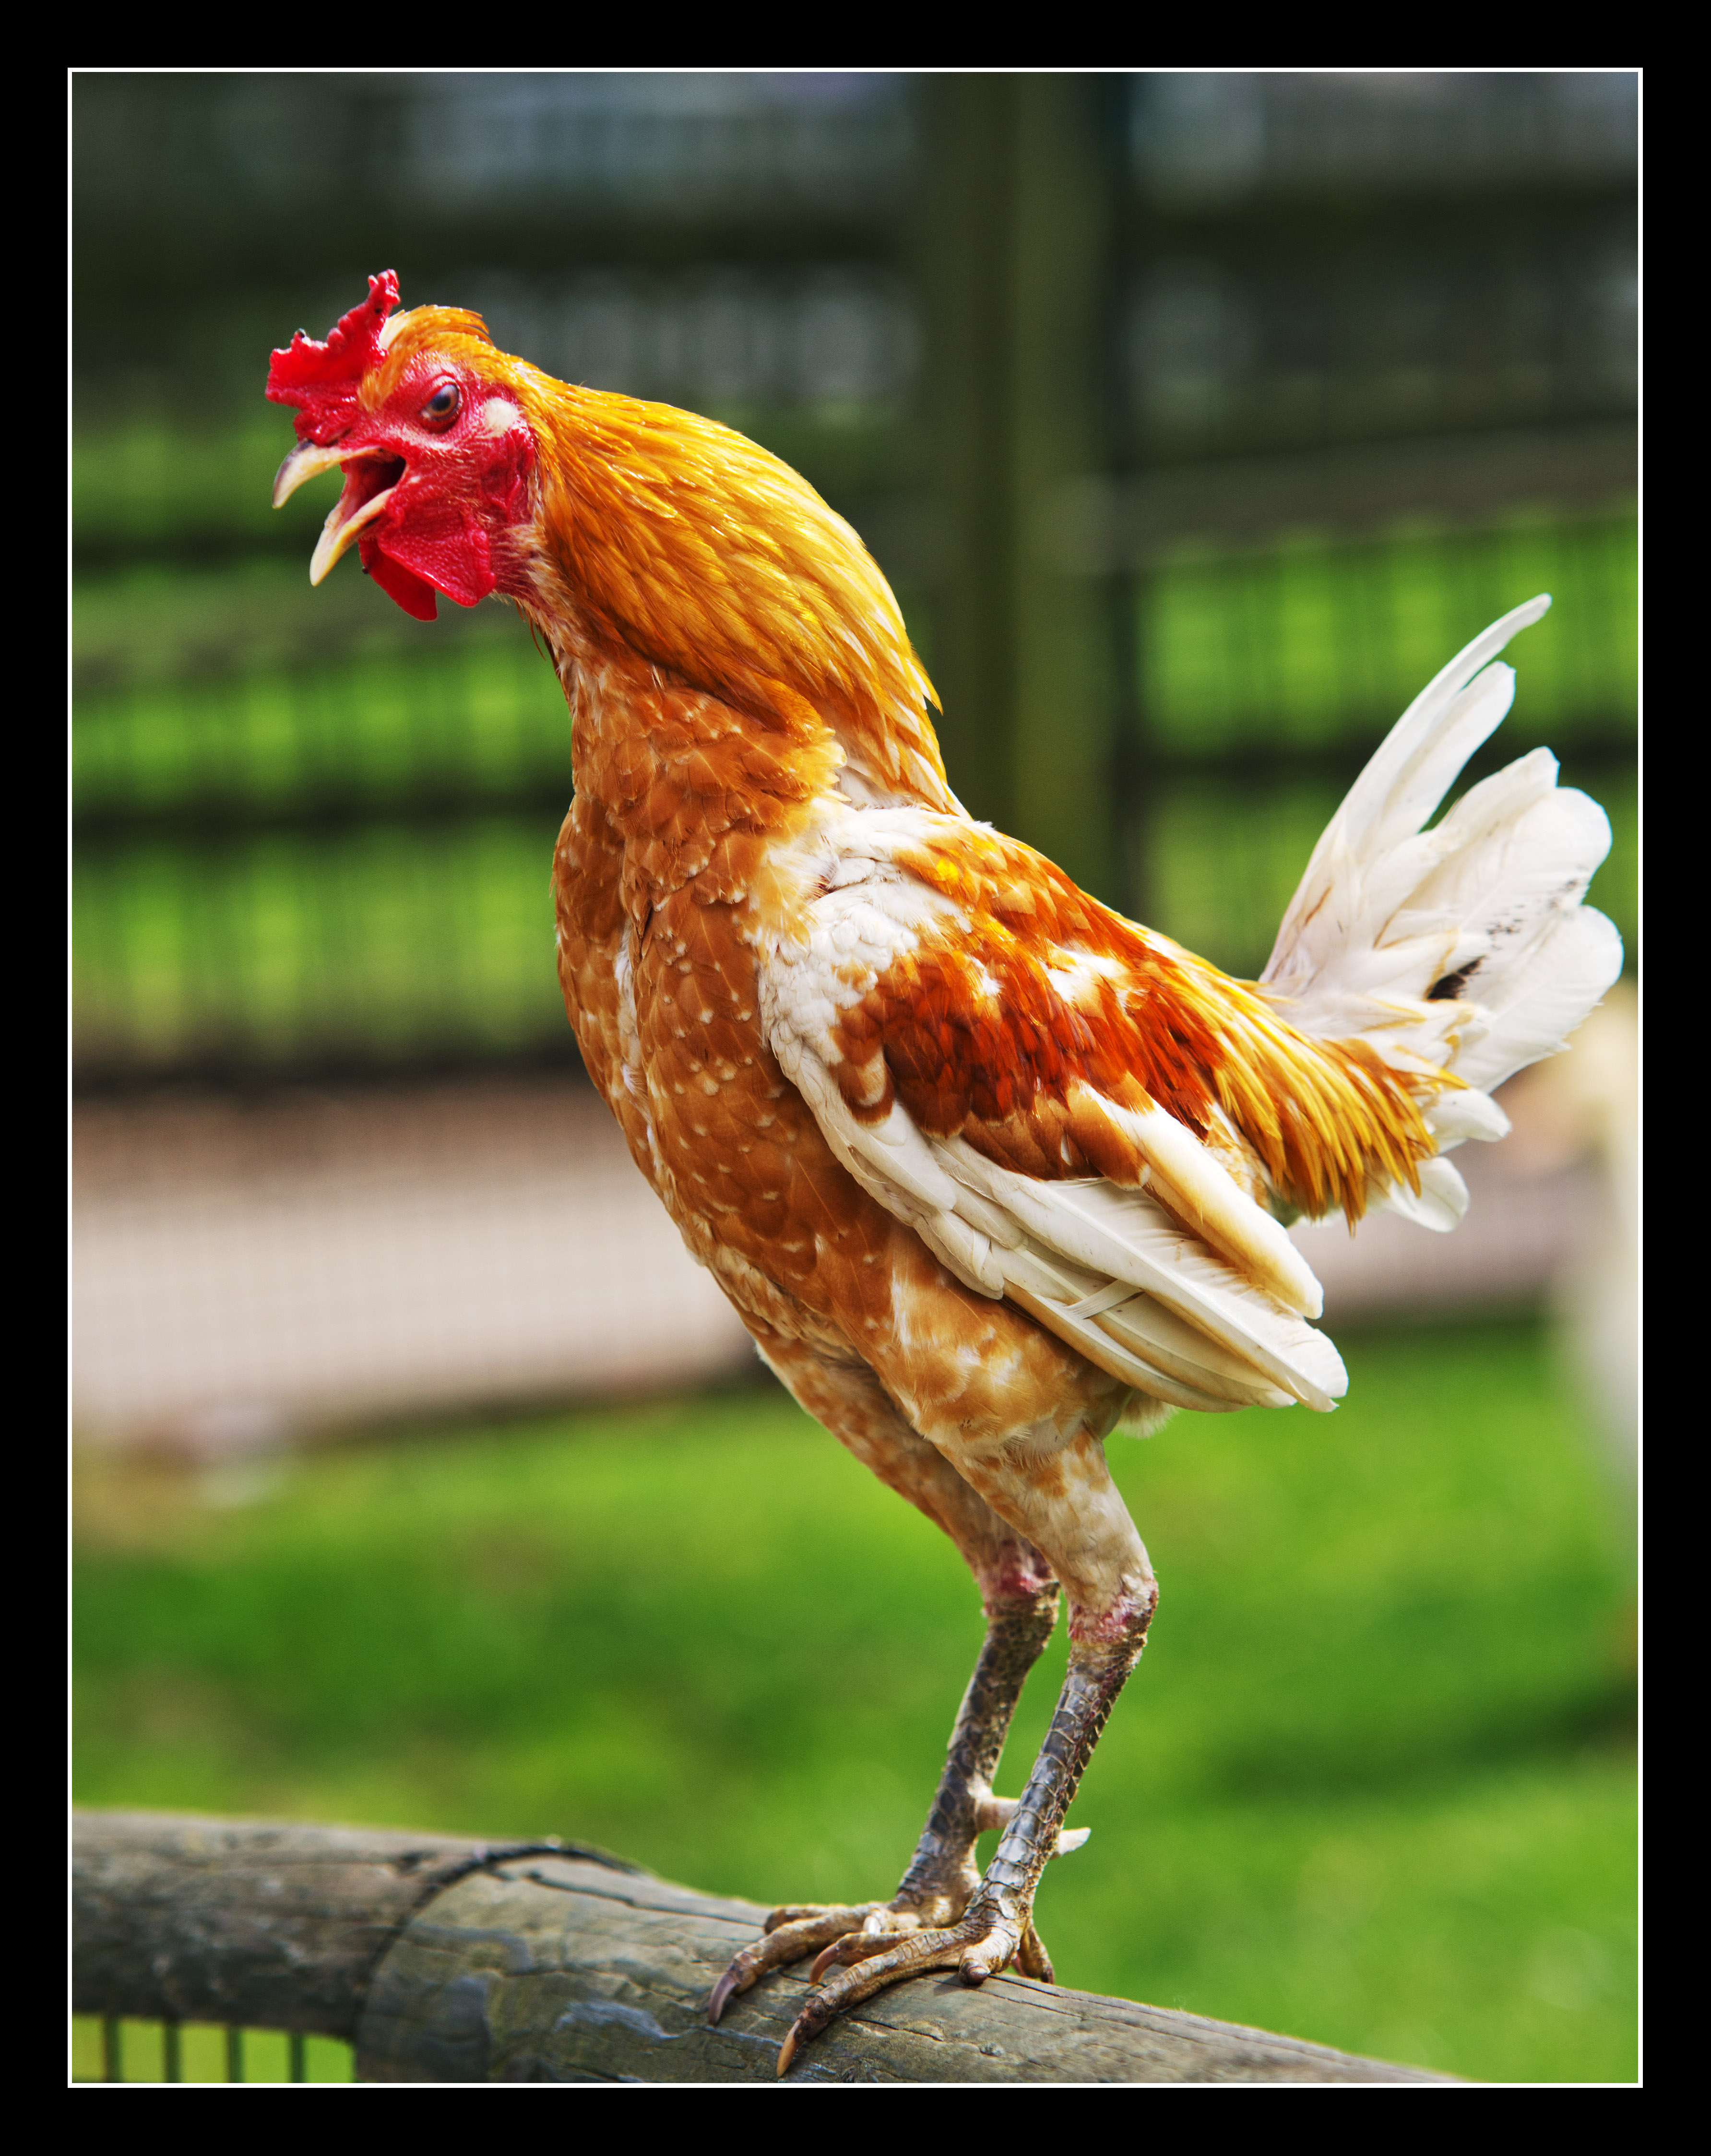
bird, farm, game, morning, orange, red, beak, park, chicken, fauna, rooster, hen, yorkshire, feathers, galliformes, bright, vertebrate, pentax, sigma, sheffield, farmyard, plummage, captive, k5, phasianidae, cockrel